Svetlana Krivencheva

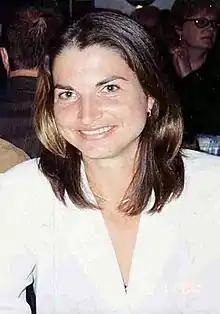
Svetlana Krivencheva, 2006

Svetlana Krivencheva (born 30 December 1973) is a former tennis player from Bulgaria.